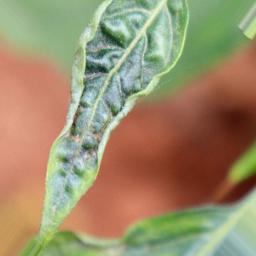
Label: mites_and_trips